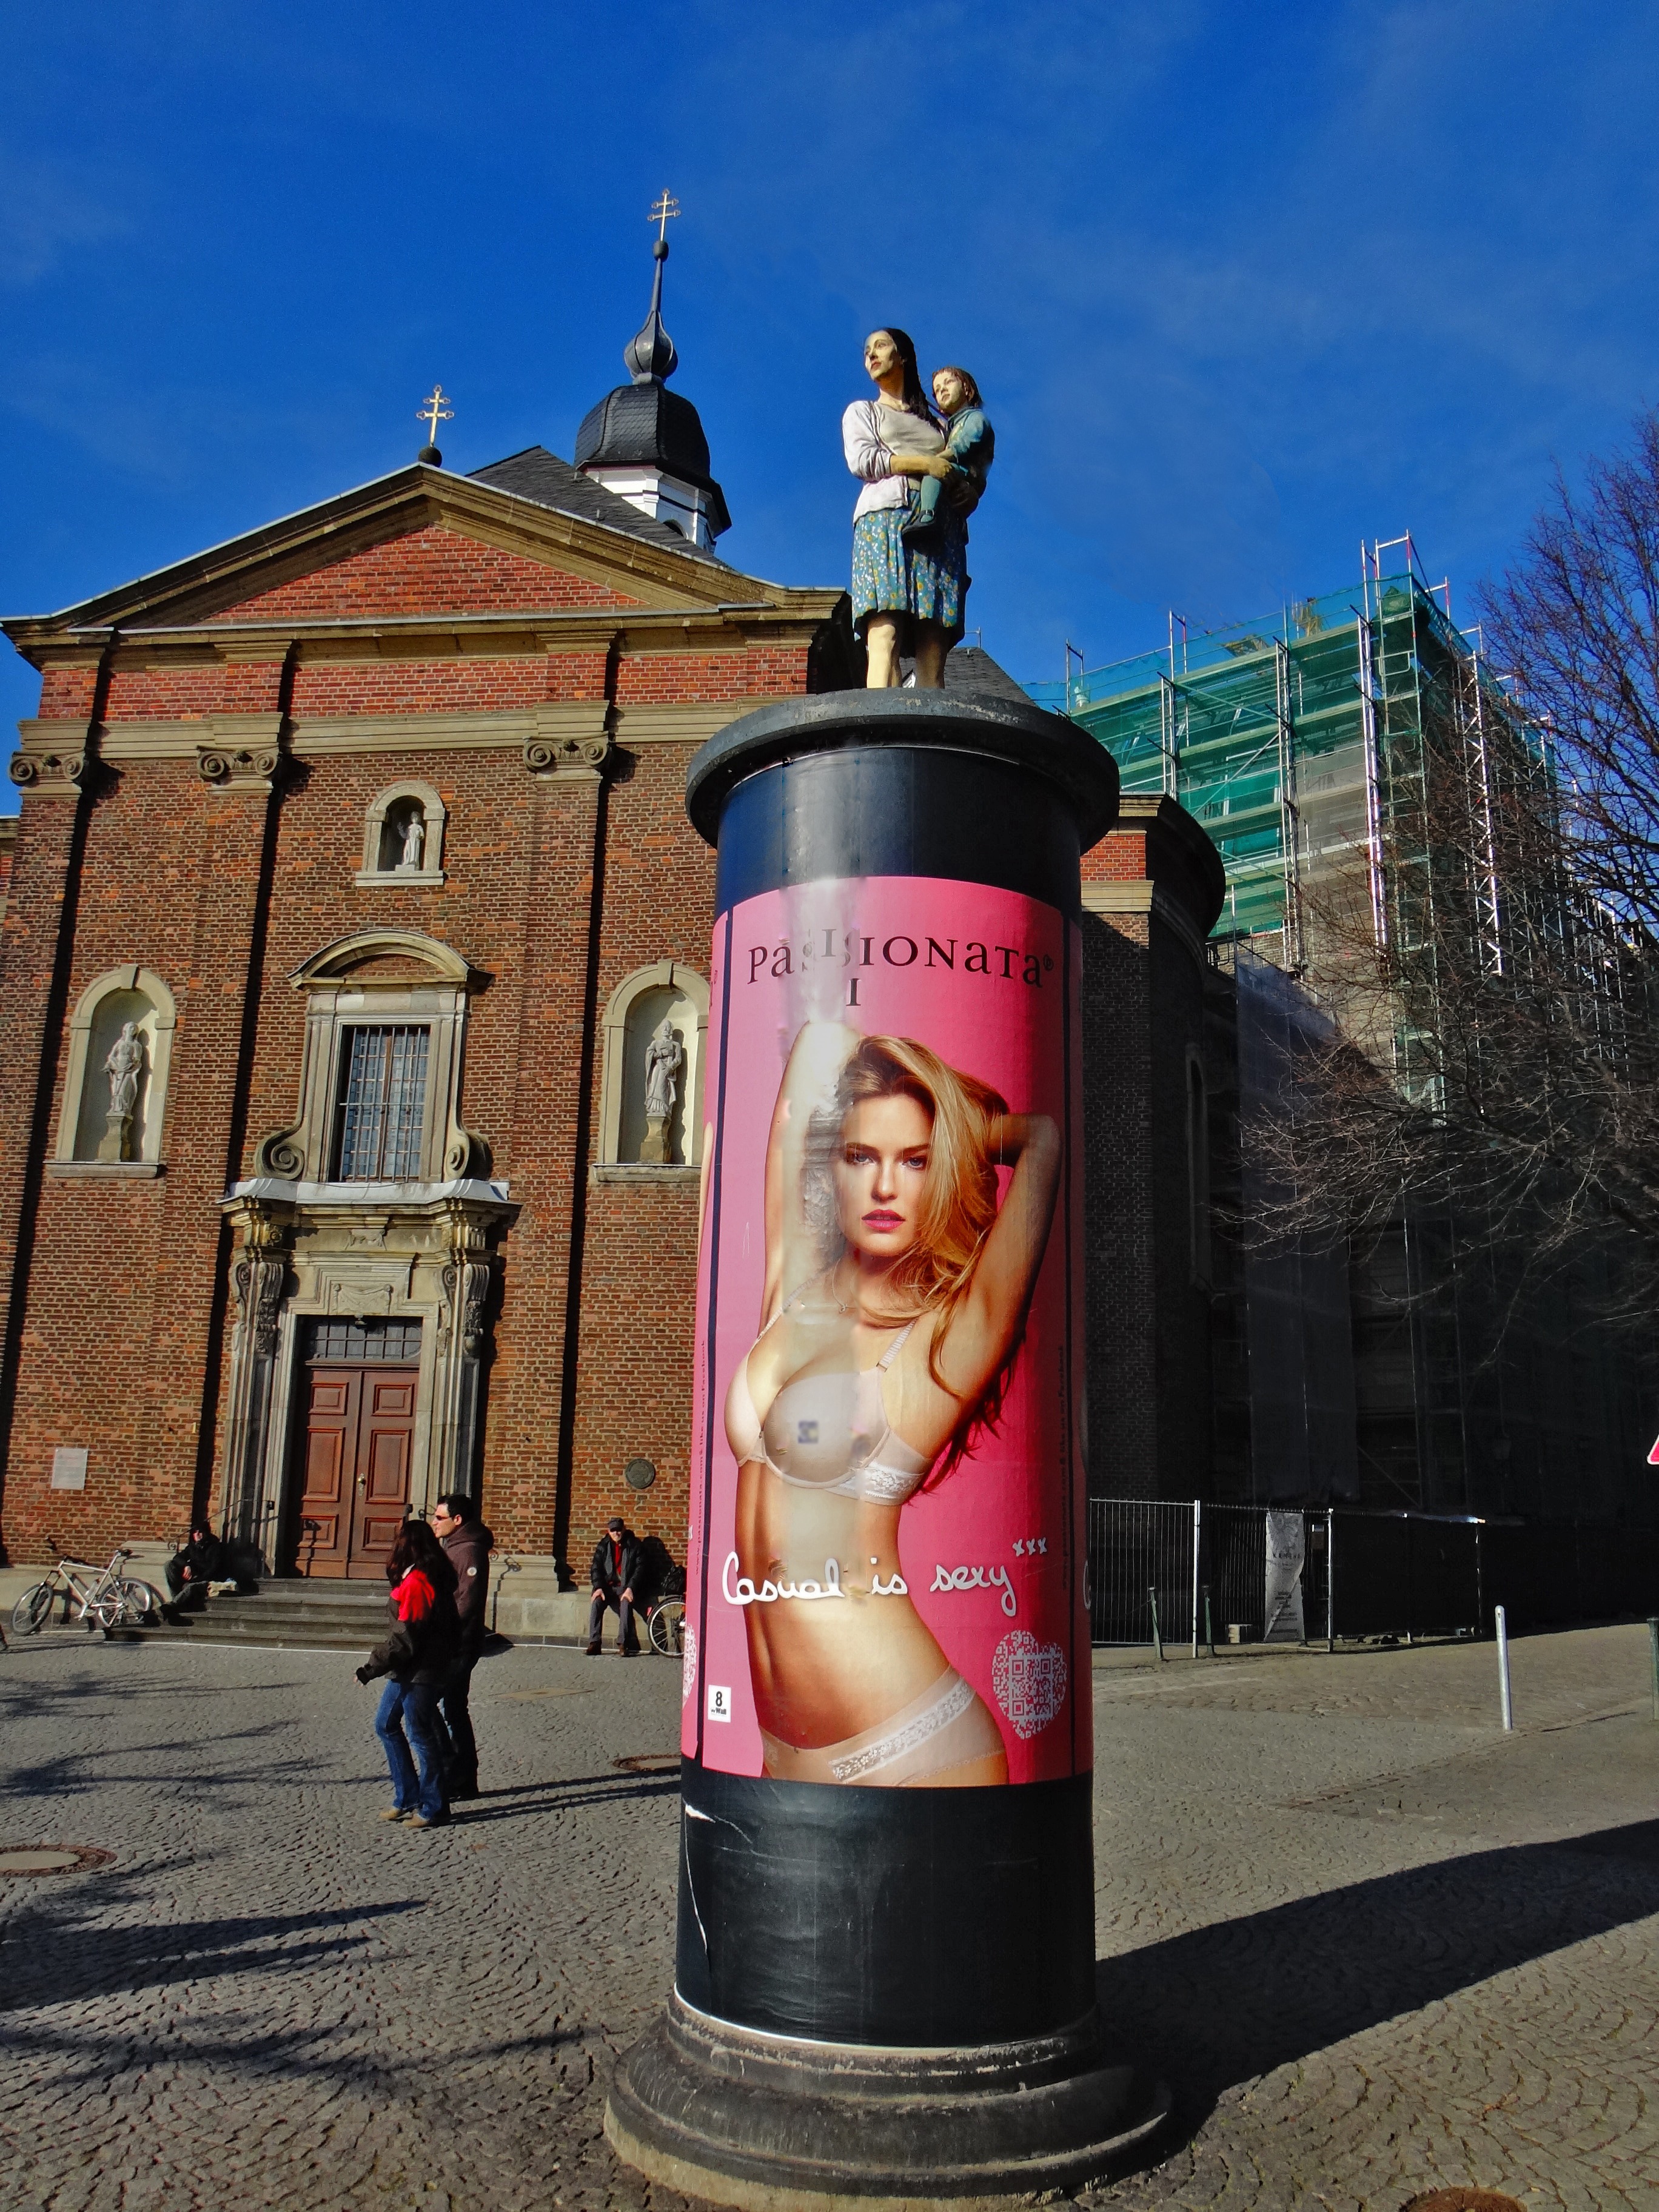
woman, street, city, monument, statue, pillar, landmark, church, object, family, art, concept, voltage, lust, dusseldorf